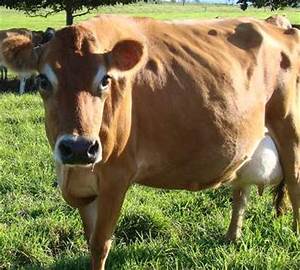
Label: mucca